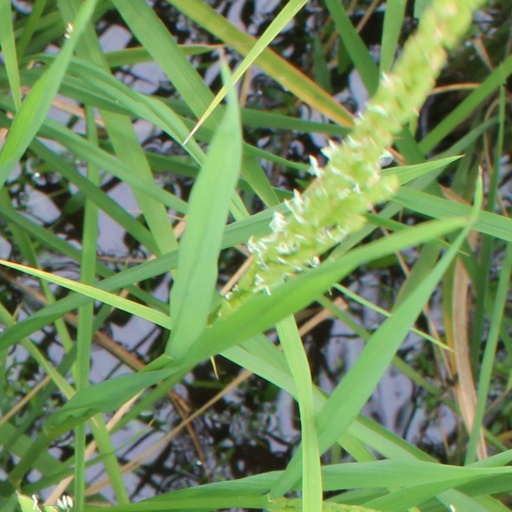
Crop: rice